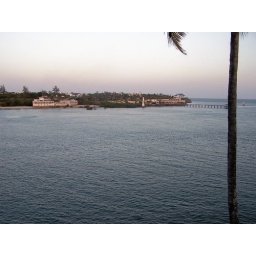
2.6 View from the roof of the guest house in Old Town